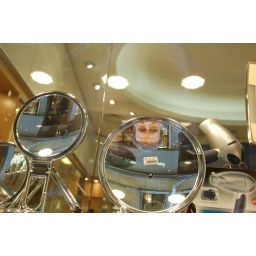
me reflected in the window and the mirror